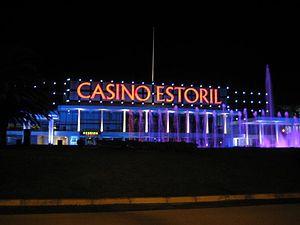
Estoril était une paroisse civile du Portugal, rattachée à la freguesia de Cascais en 2013, chef-lieu de la municipalité du même nom, située sur la côte d'Estoril, en bordure de l'Atlantique, à 18 km à l'ouest de Lisbonne.